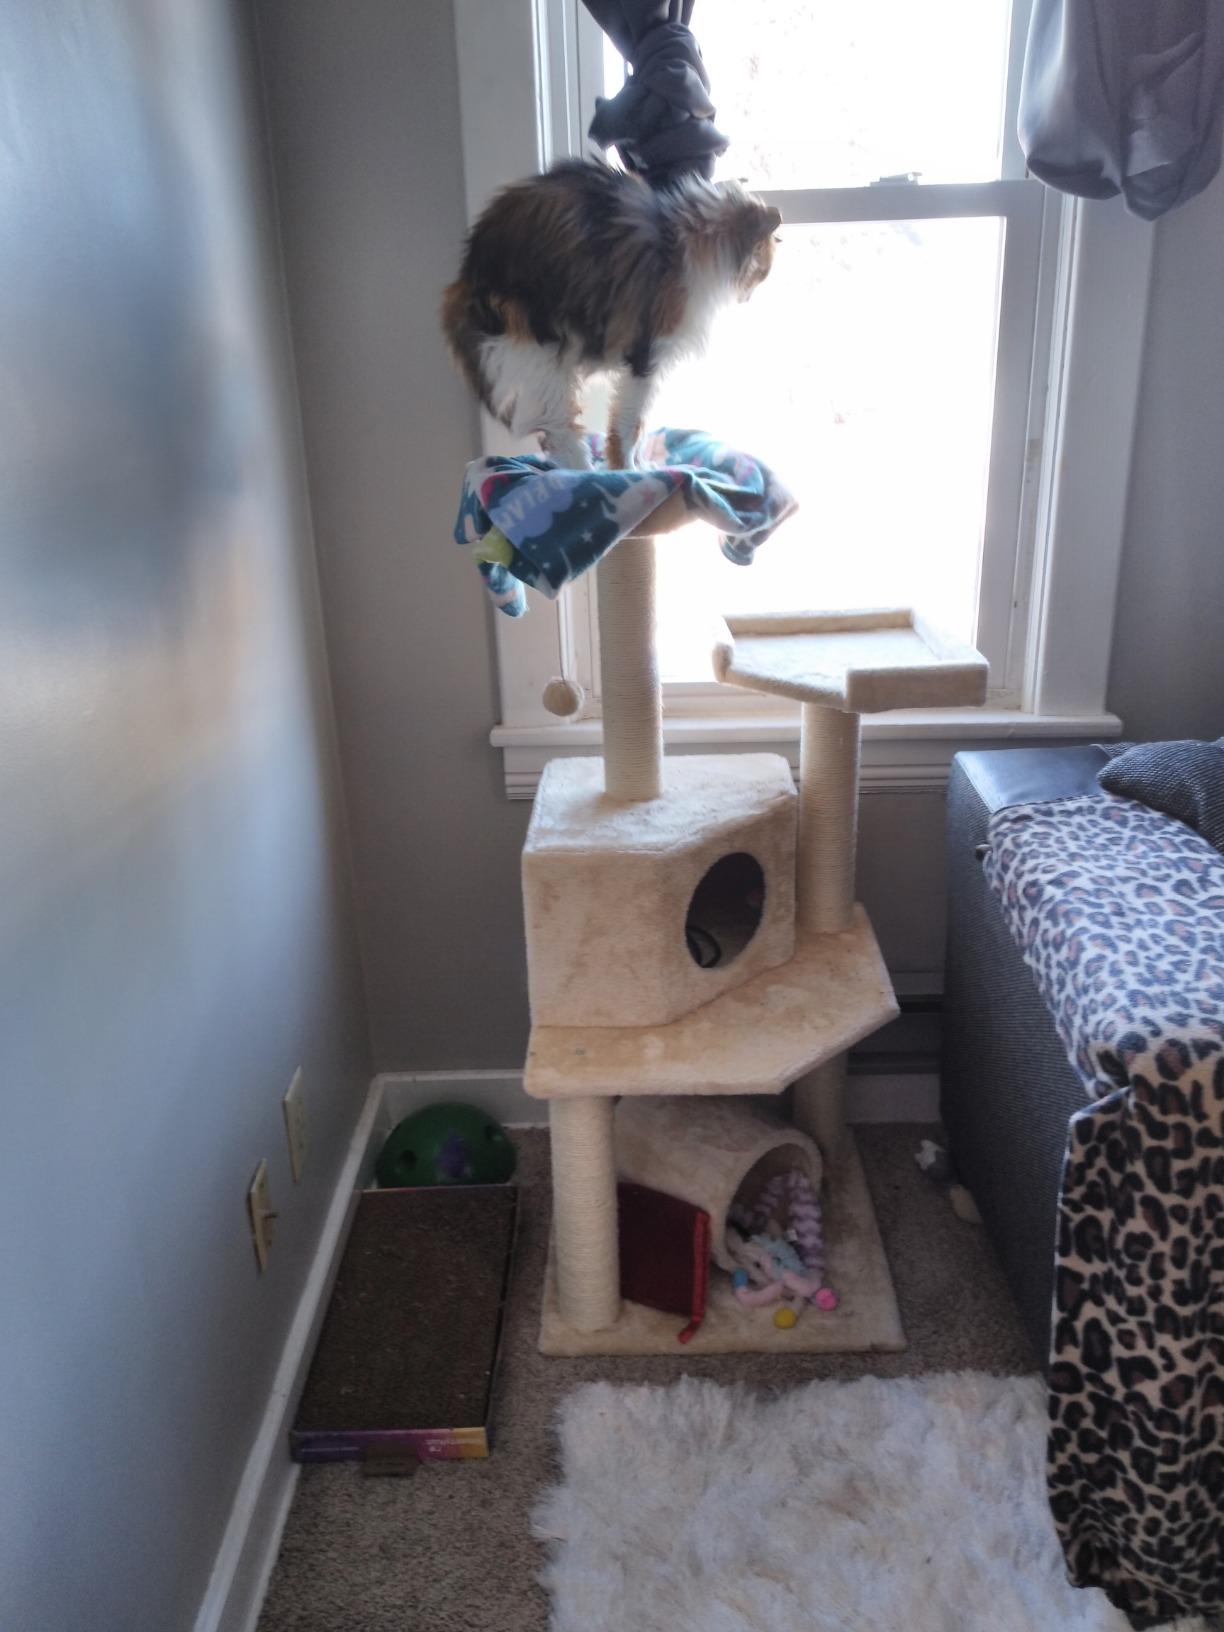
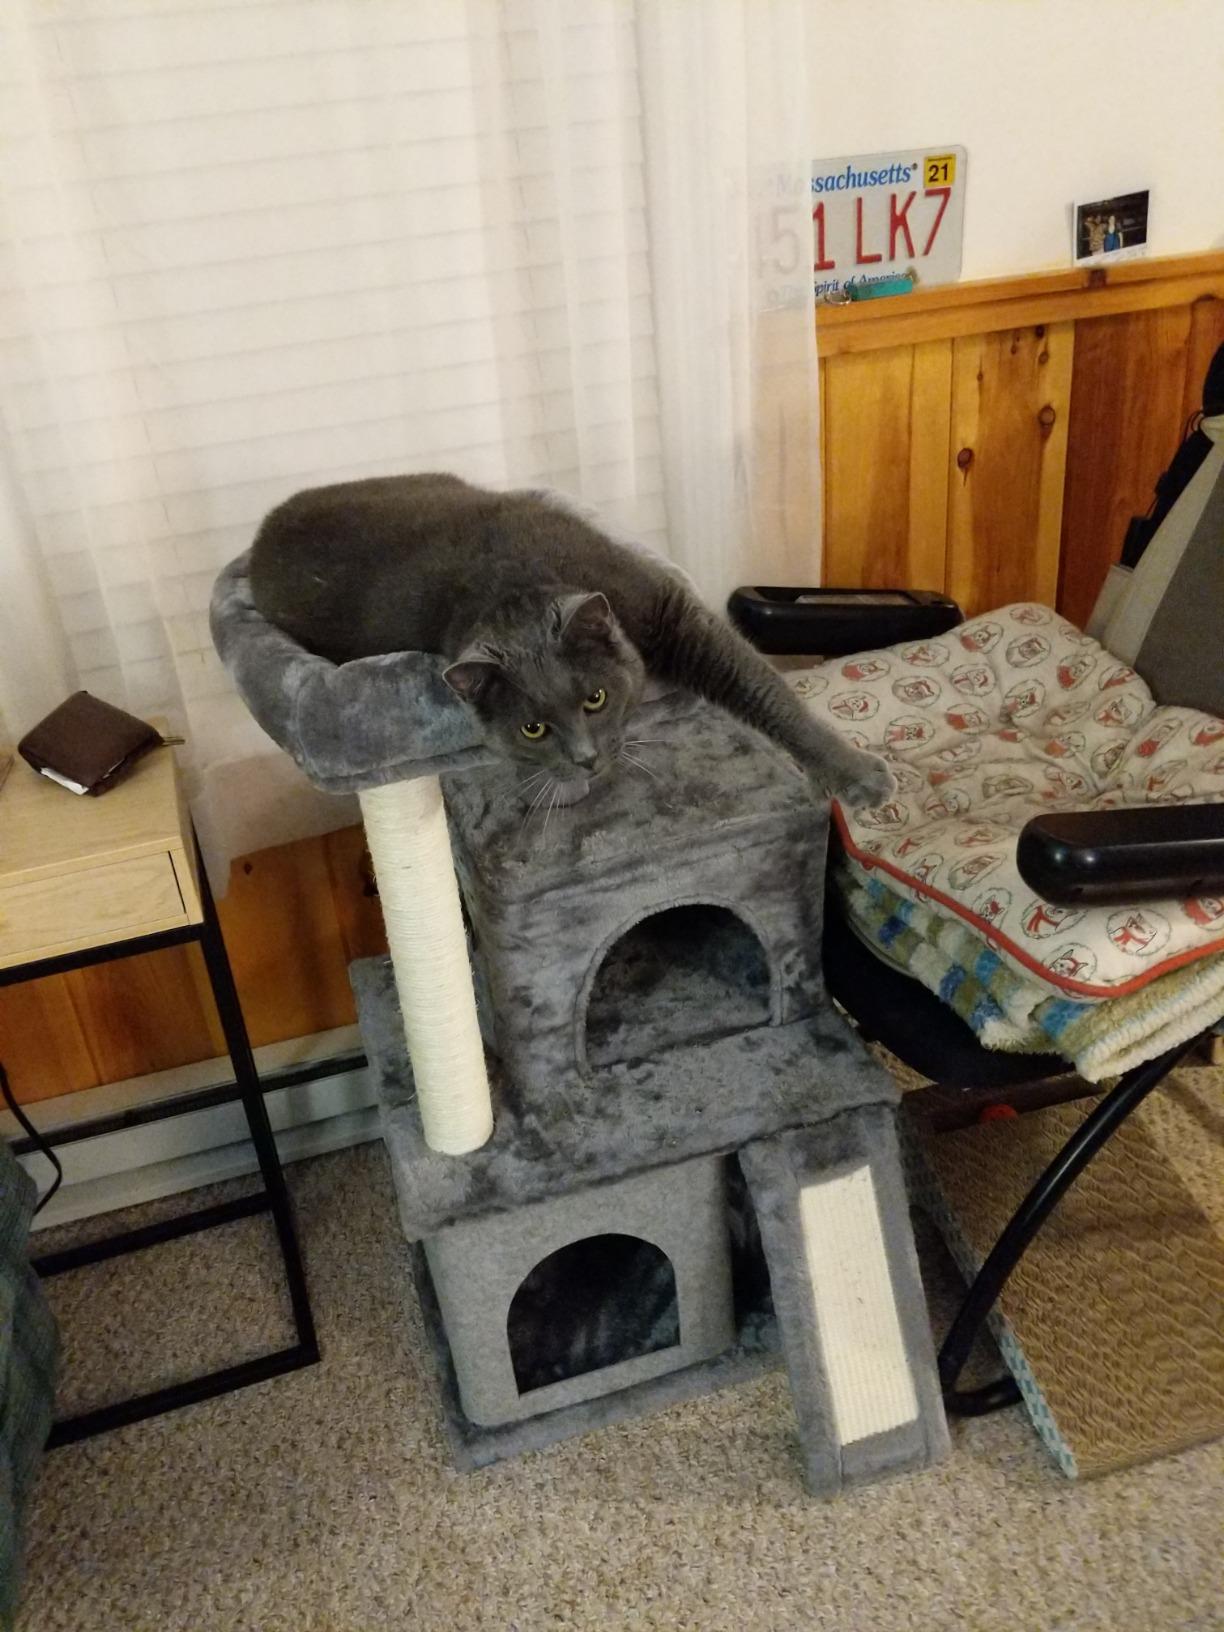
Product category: items_cat tree
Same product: no